Master Jesus

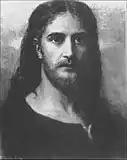
Portrait of Jesus, by the Theosophist and painter Hermann Schmiechen (1910).

Master Jesus is the theosophical concept of Jesus in Theosophy and the Ascended Master Teachings.